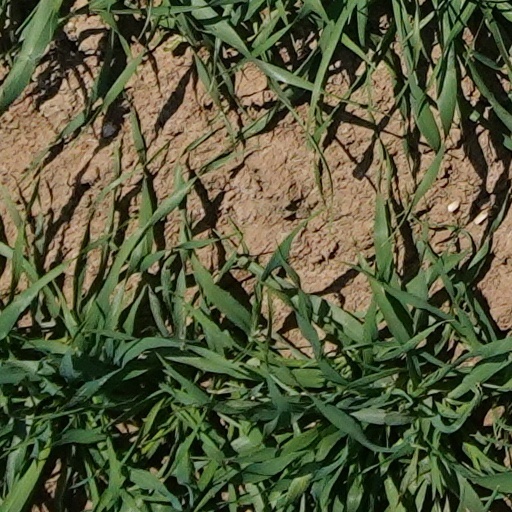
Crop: wheat